Ghostbusters

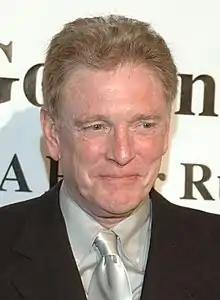
William Atherton (in 2009) portrays Environmental Protection Agency inspector Walter Peck.

In addition to the main cast, "Ghostbusters" features David Margulies as Lenny Clotch, Mayor of New York, Michael Ensign as the Sedgewick Hotel manager, and Slavitza Jovan as Gozer (voiced by Paddi Edwards). It also features astrologist Ruth Hale Oliver as the Library Ghost, Alice Drummond as the Librarian, Jennifer Runyon and Steven Tash as Peter's psychological test subjects, Timothy Carhart as a violinist, and Reginald VelJohnson as a corrections officer. "Playboy" Playmate Kymberly Herrin appears as a seductive ghost in Ray's dreams.